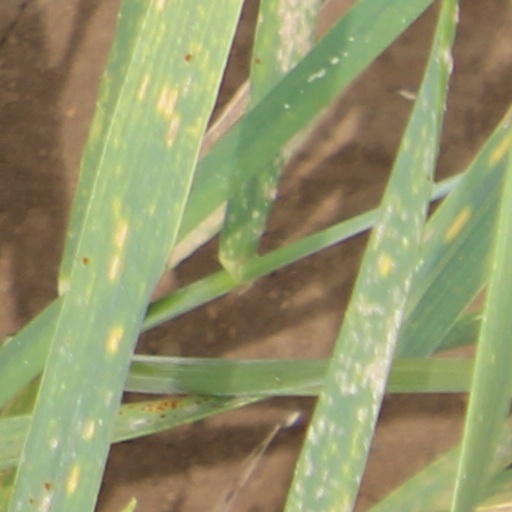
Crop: wheat